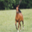
Label: horse